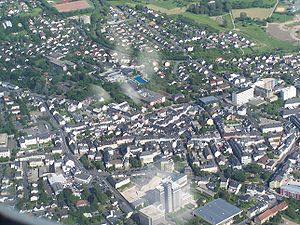
Bitburg / Historie
Bitburg set fra luften
Bitburg er en by i Rheinland-Pfalz, Tyskland. Byen ligger 30 kilometer nord for Trier, nær grænsen til Luxemburg. Pr. 2005 bor der 14.112 indbyggere i byen, som er mest kendt for at huse bryggeriet Bitburger.